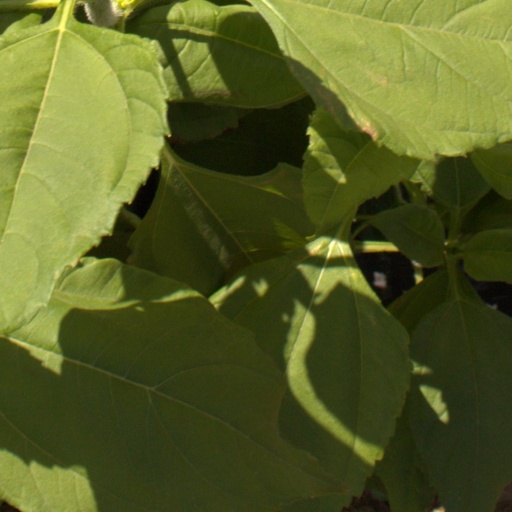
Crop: Jerusalem artichoke